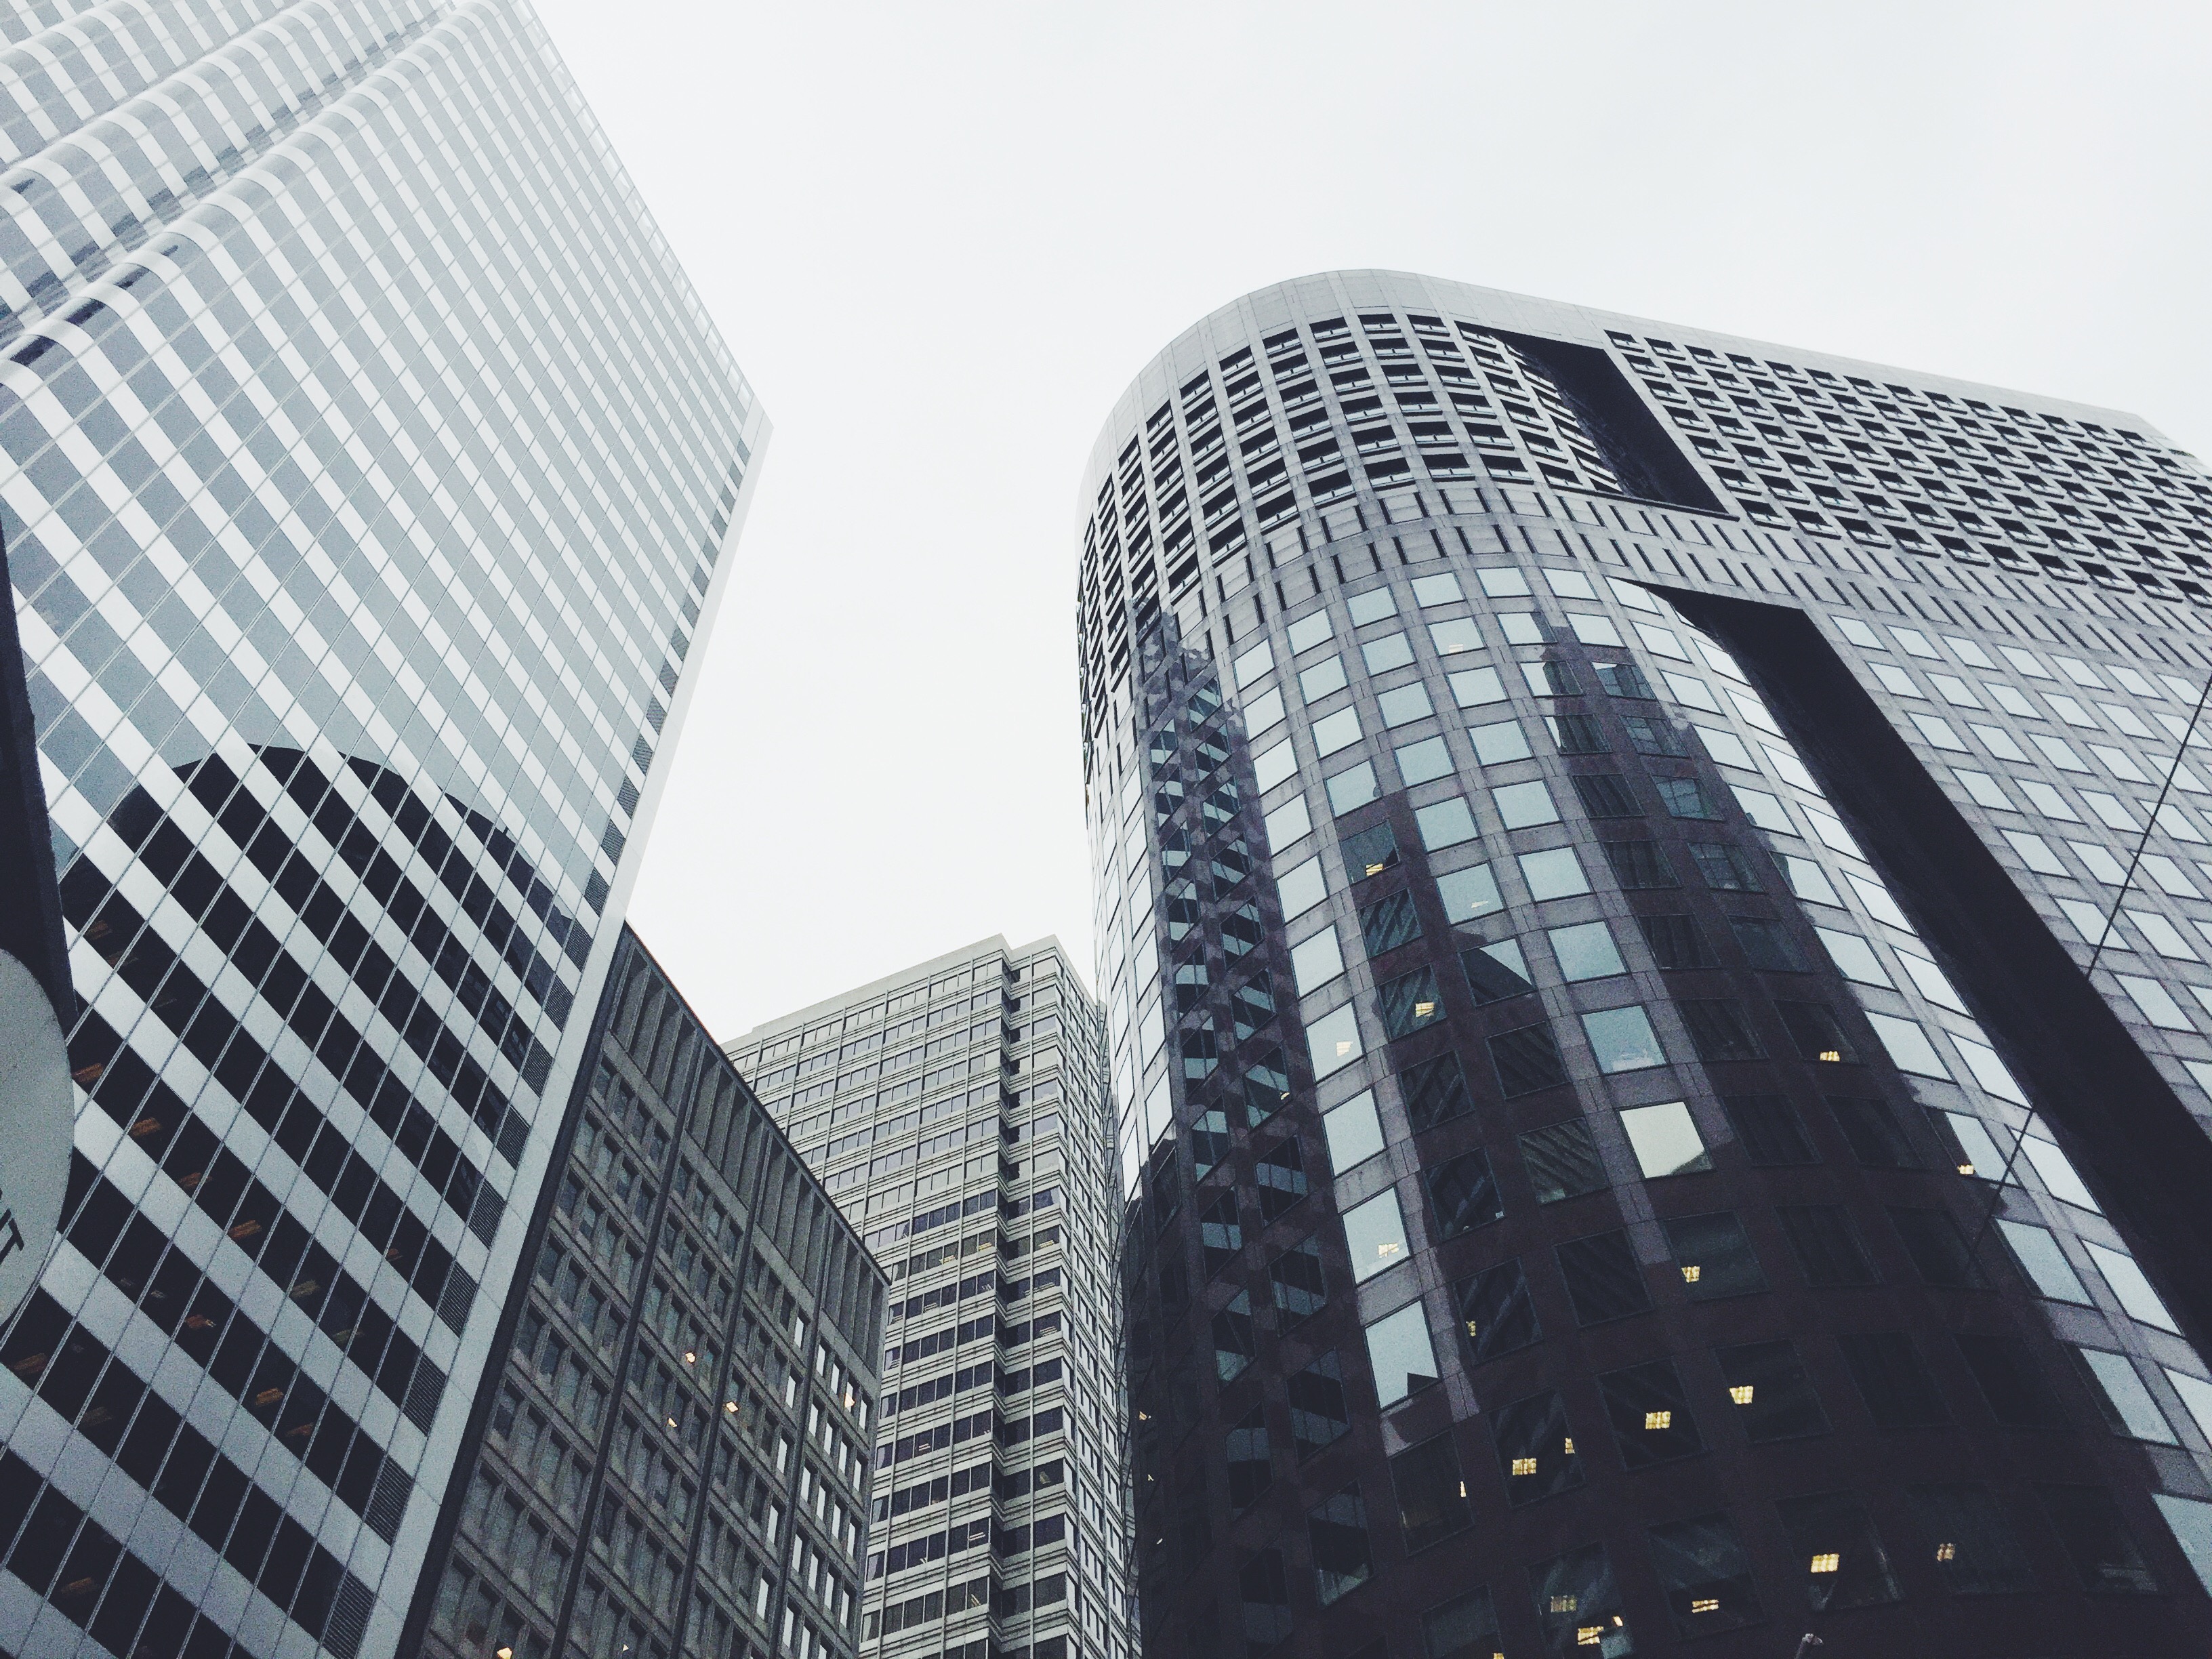
black and white, architecture, structure, skyline, glass, building, city, skyscraper, urban, wall, cityscape, downtown, steel, construction, line, reflection, tower, office, landmark, facade, exterior, business, monochrome, modern, tower block, design, buildings, symmetry, mirror, commercial, contemporary, shape, metropolis, prestige, urban area, monochrome photography, metropolitan area